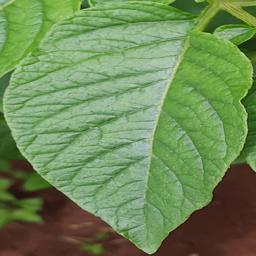
Etiqueta: Sana